Solar power in Spain

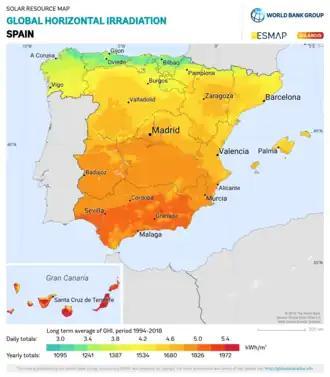
Solar irradiation map of Spain

Spain is one of the first countries to deploy large-scale solar photovoltaics, and is the world leader in concentrated solar power (CSP) production.